José Ramón Valente

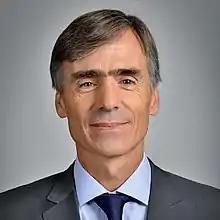
Official portrait (2018)

José Ramón Valente Vias (born 15 September 1962) is a Chilean politician and economist.